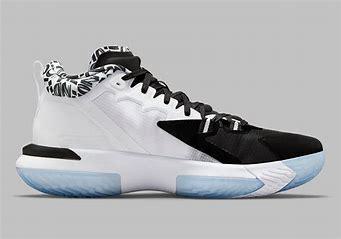
Brand: Jordan
Model: Zion 1